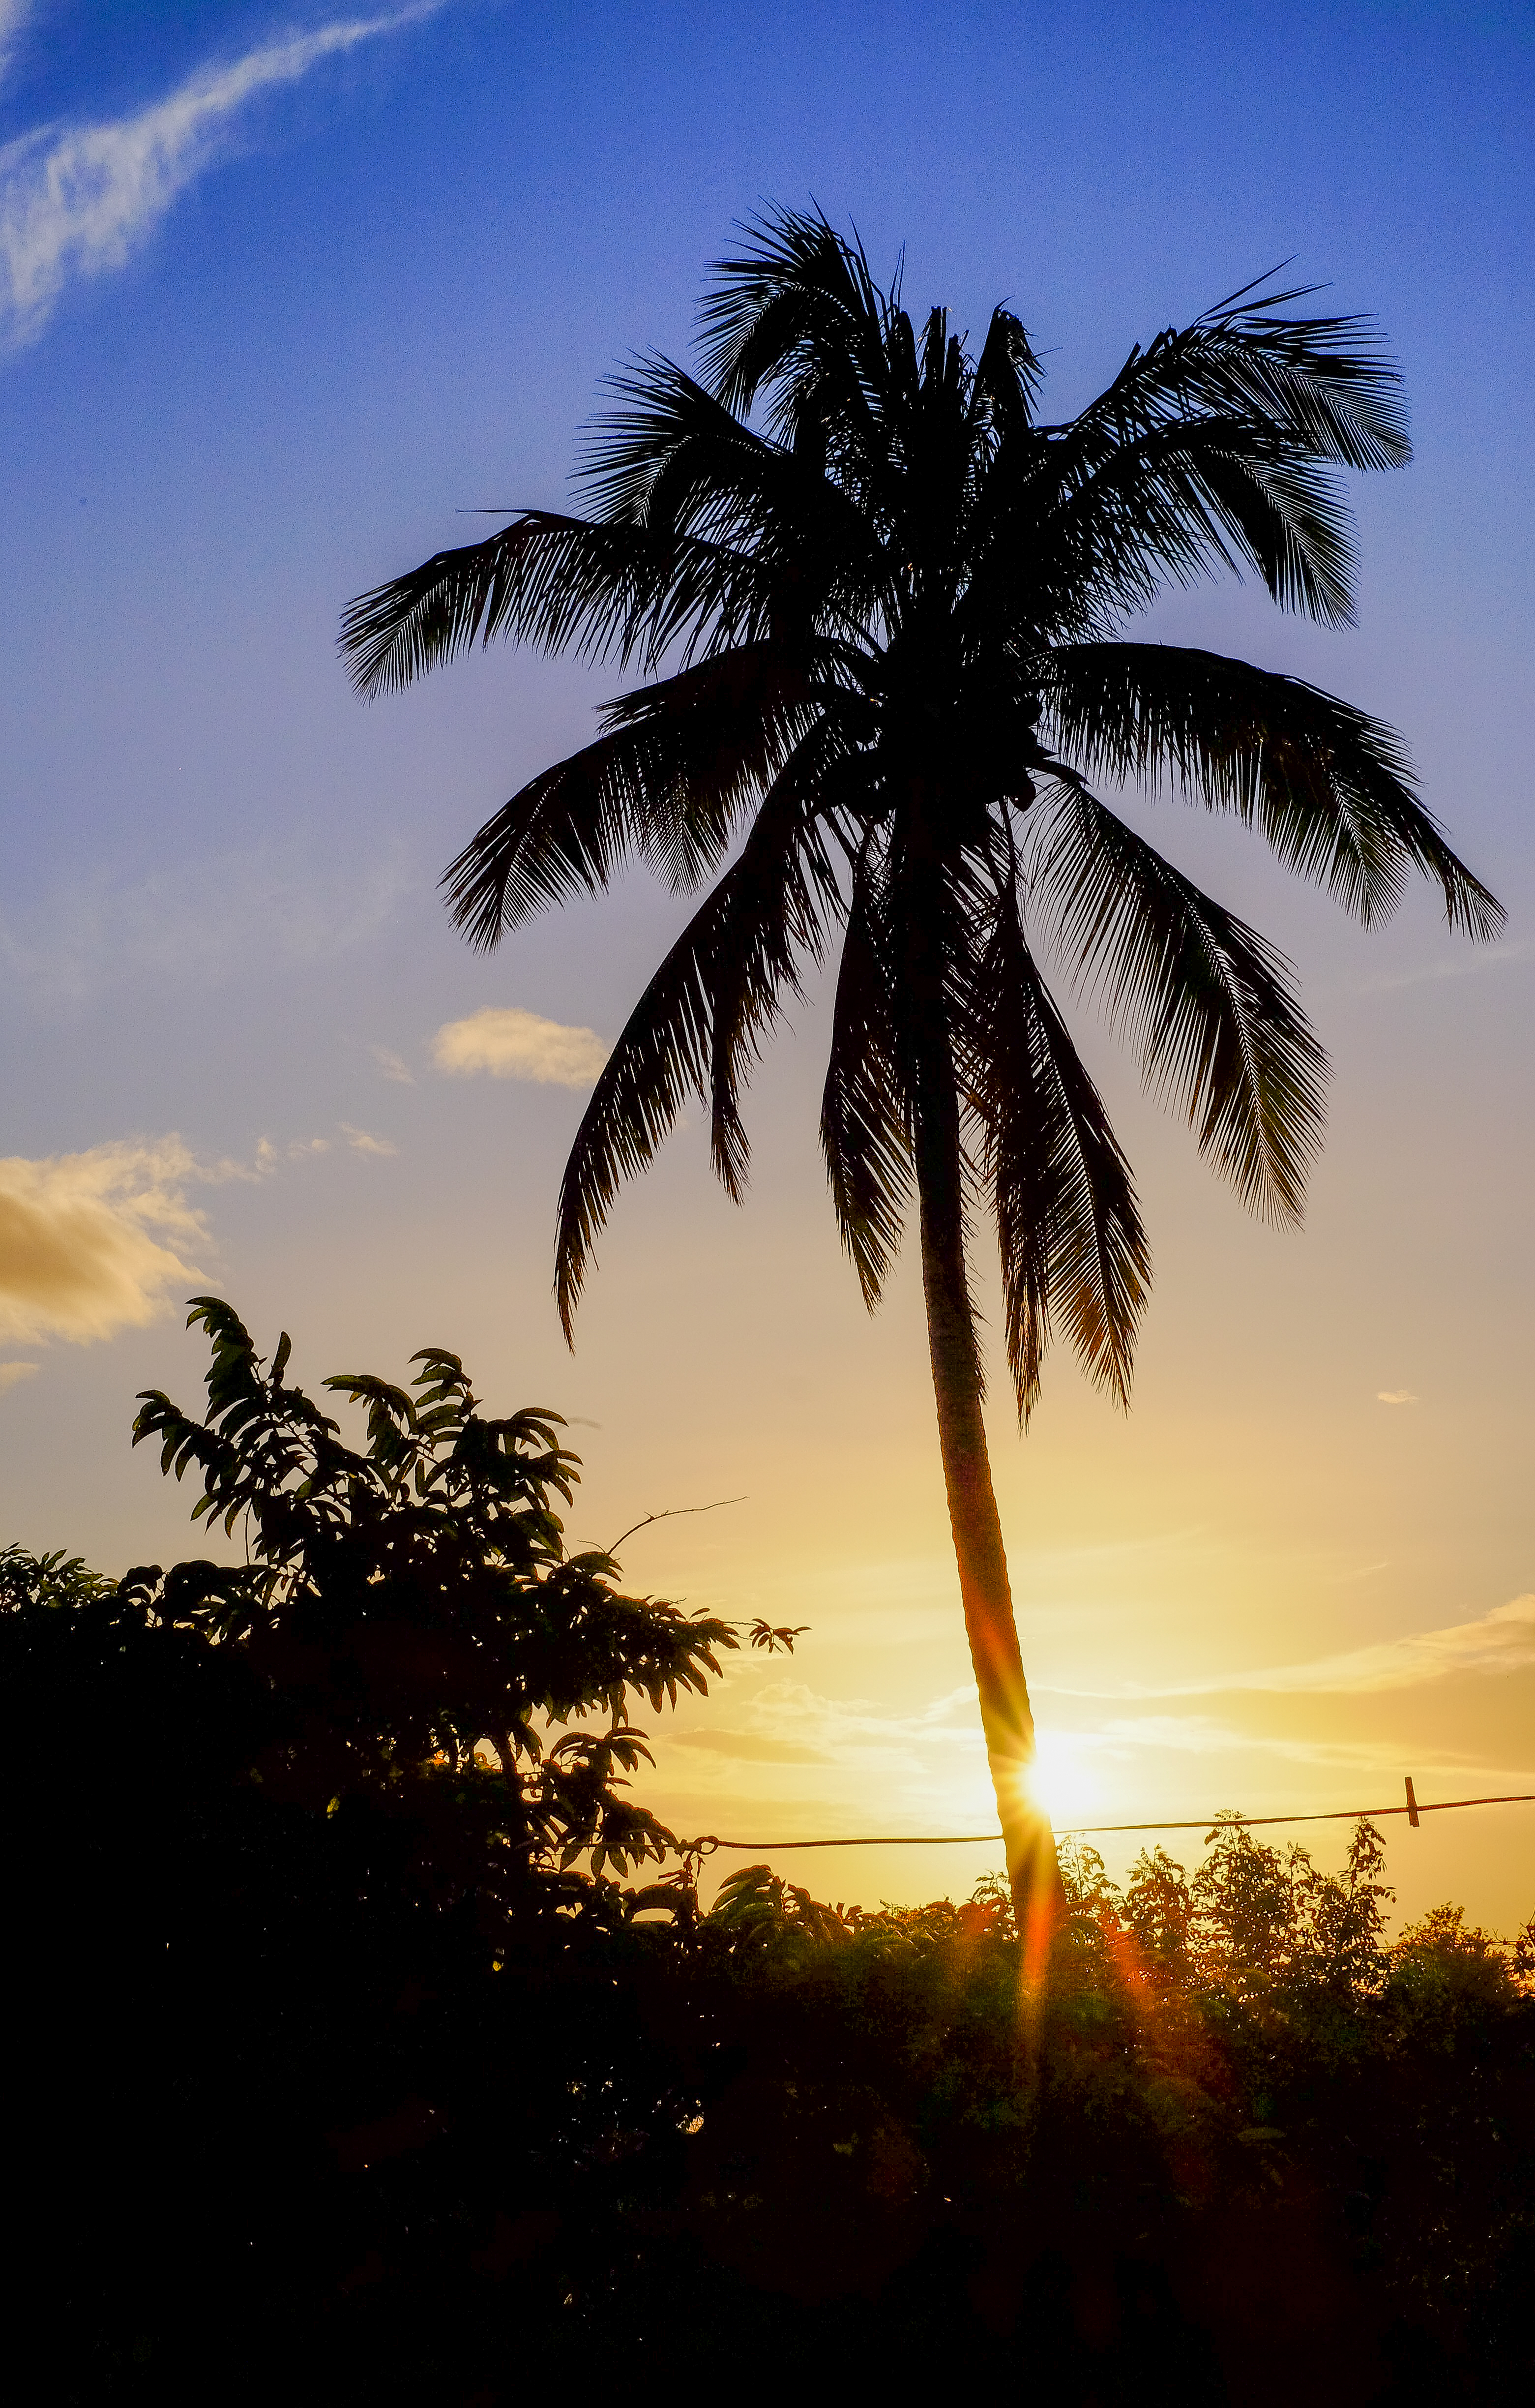
beach, sea, tree, ocean, horizon, plant, sky, sun, sunrise, sunset, sunlight, morning, flower, wind, dawn, summer, dusk, evening, sommer, caribbean, tropics, tropen, karibik, antilles, antillen, palme, pal, tropicalsummer, flowering plant, woody plant, land plant, arecales, palm family, borassus flabellifer